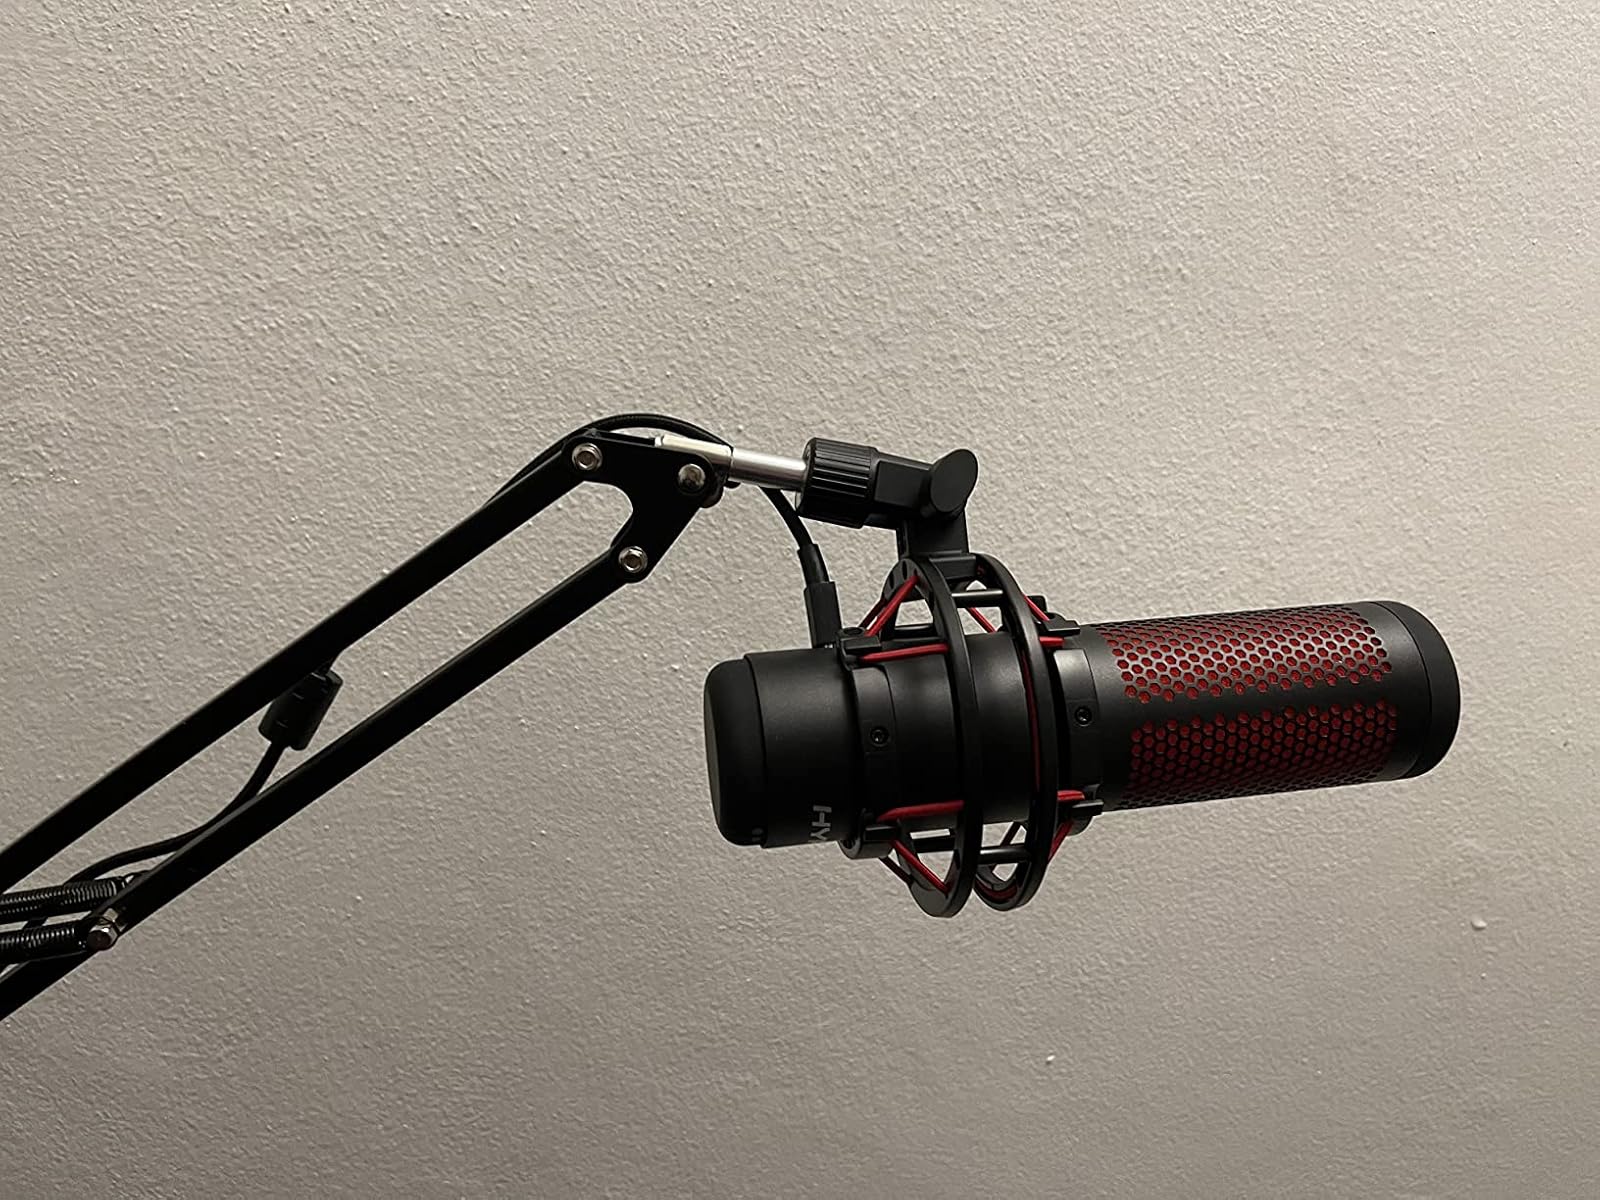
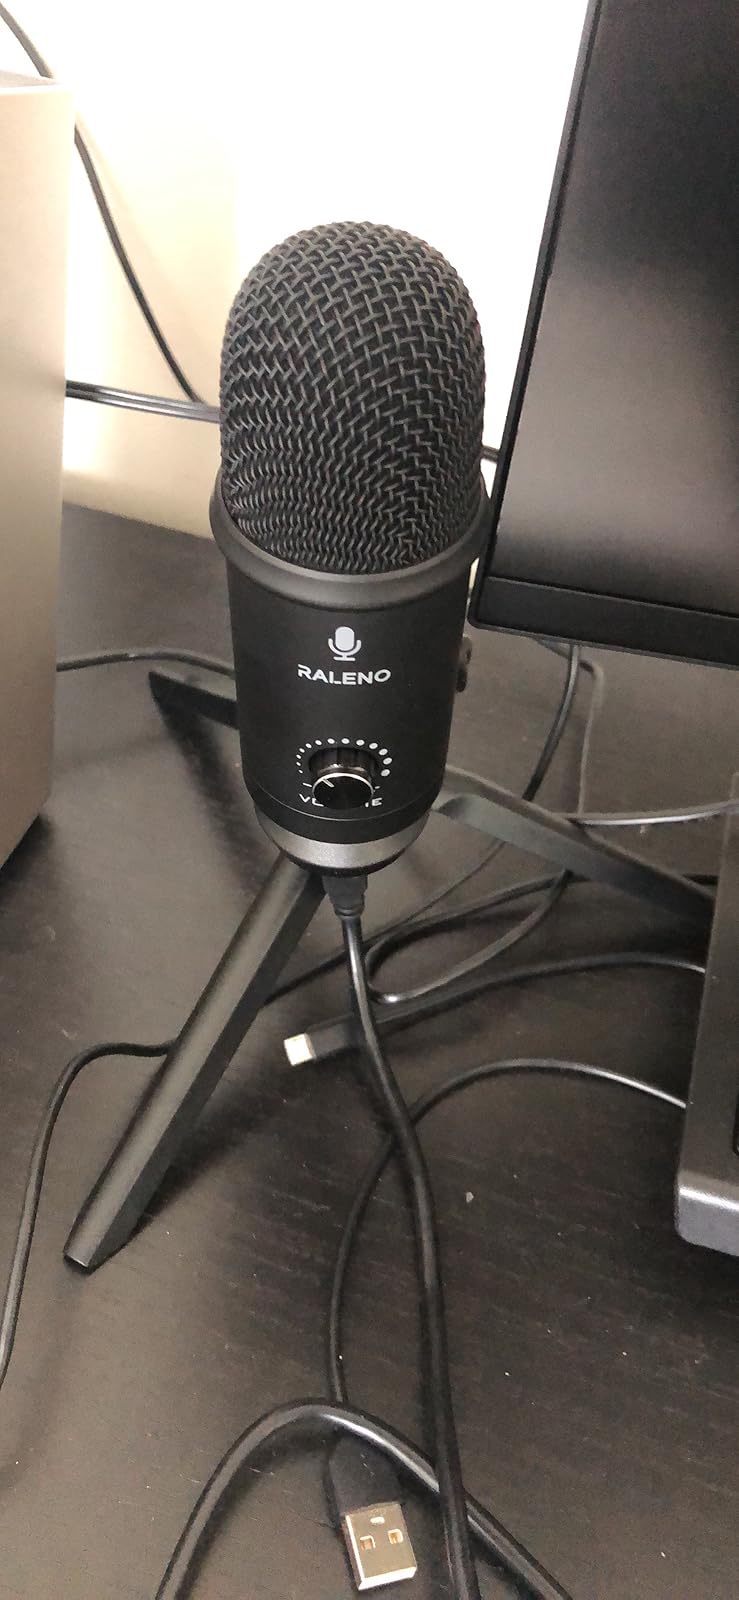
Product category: microphone
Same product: no